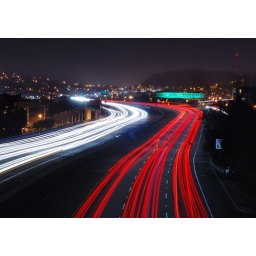
over highway 280 at potrero hill - san francisco, california